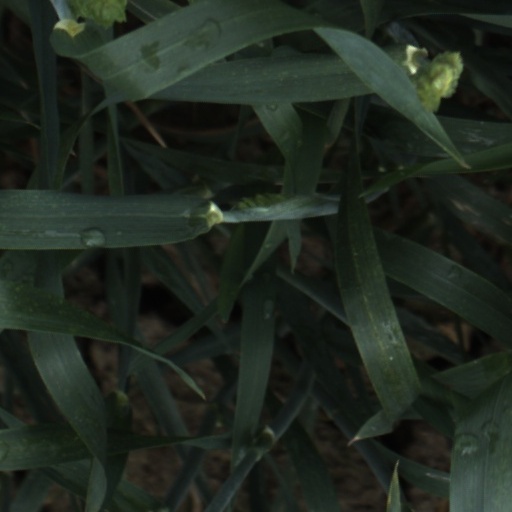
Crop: wheat